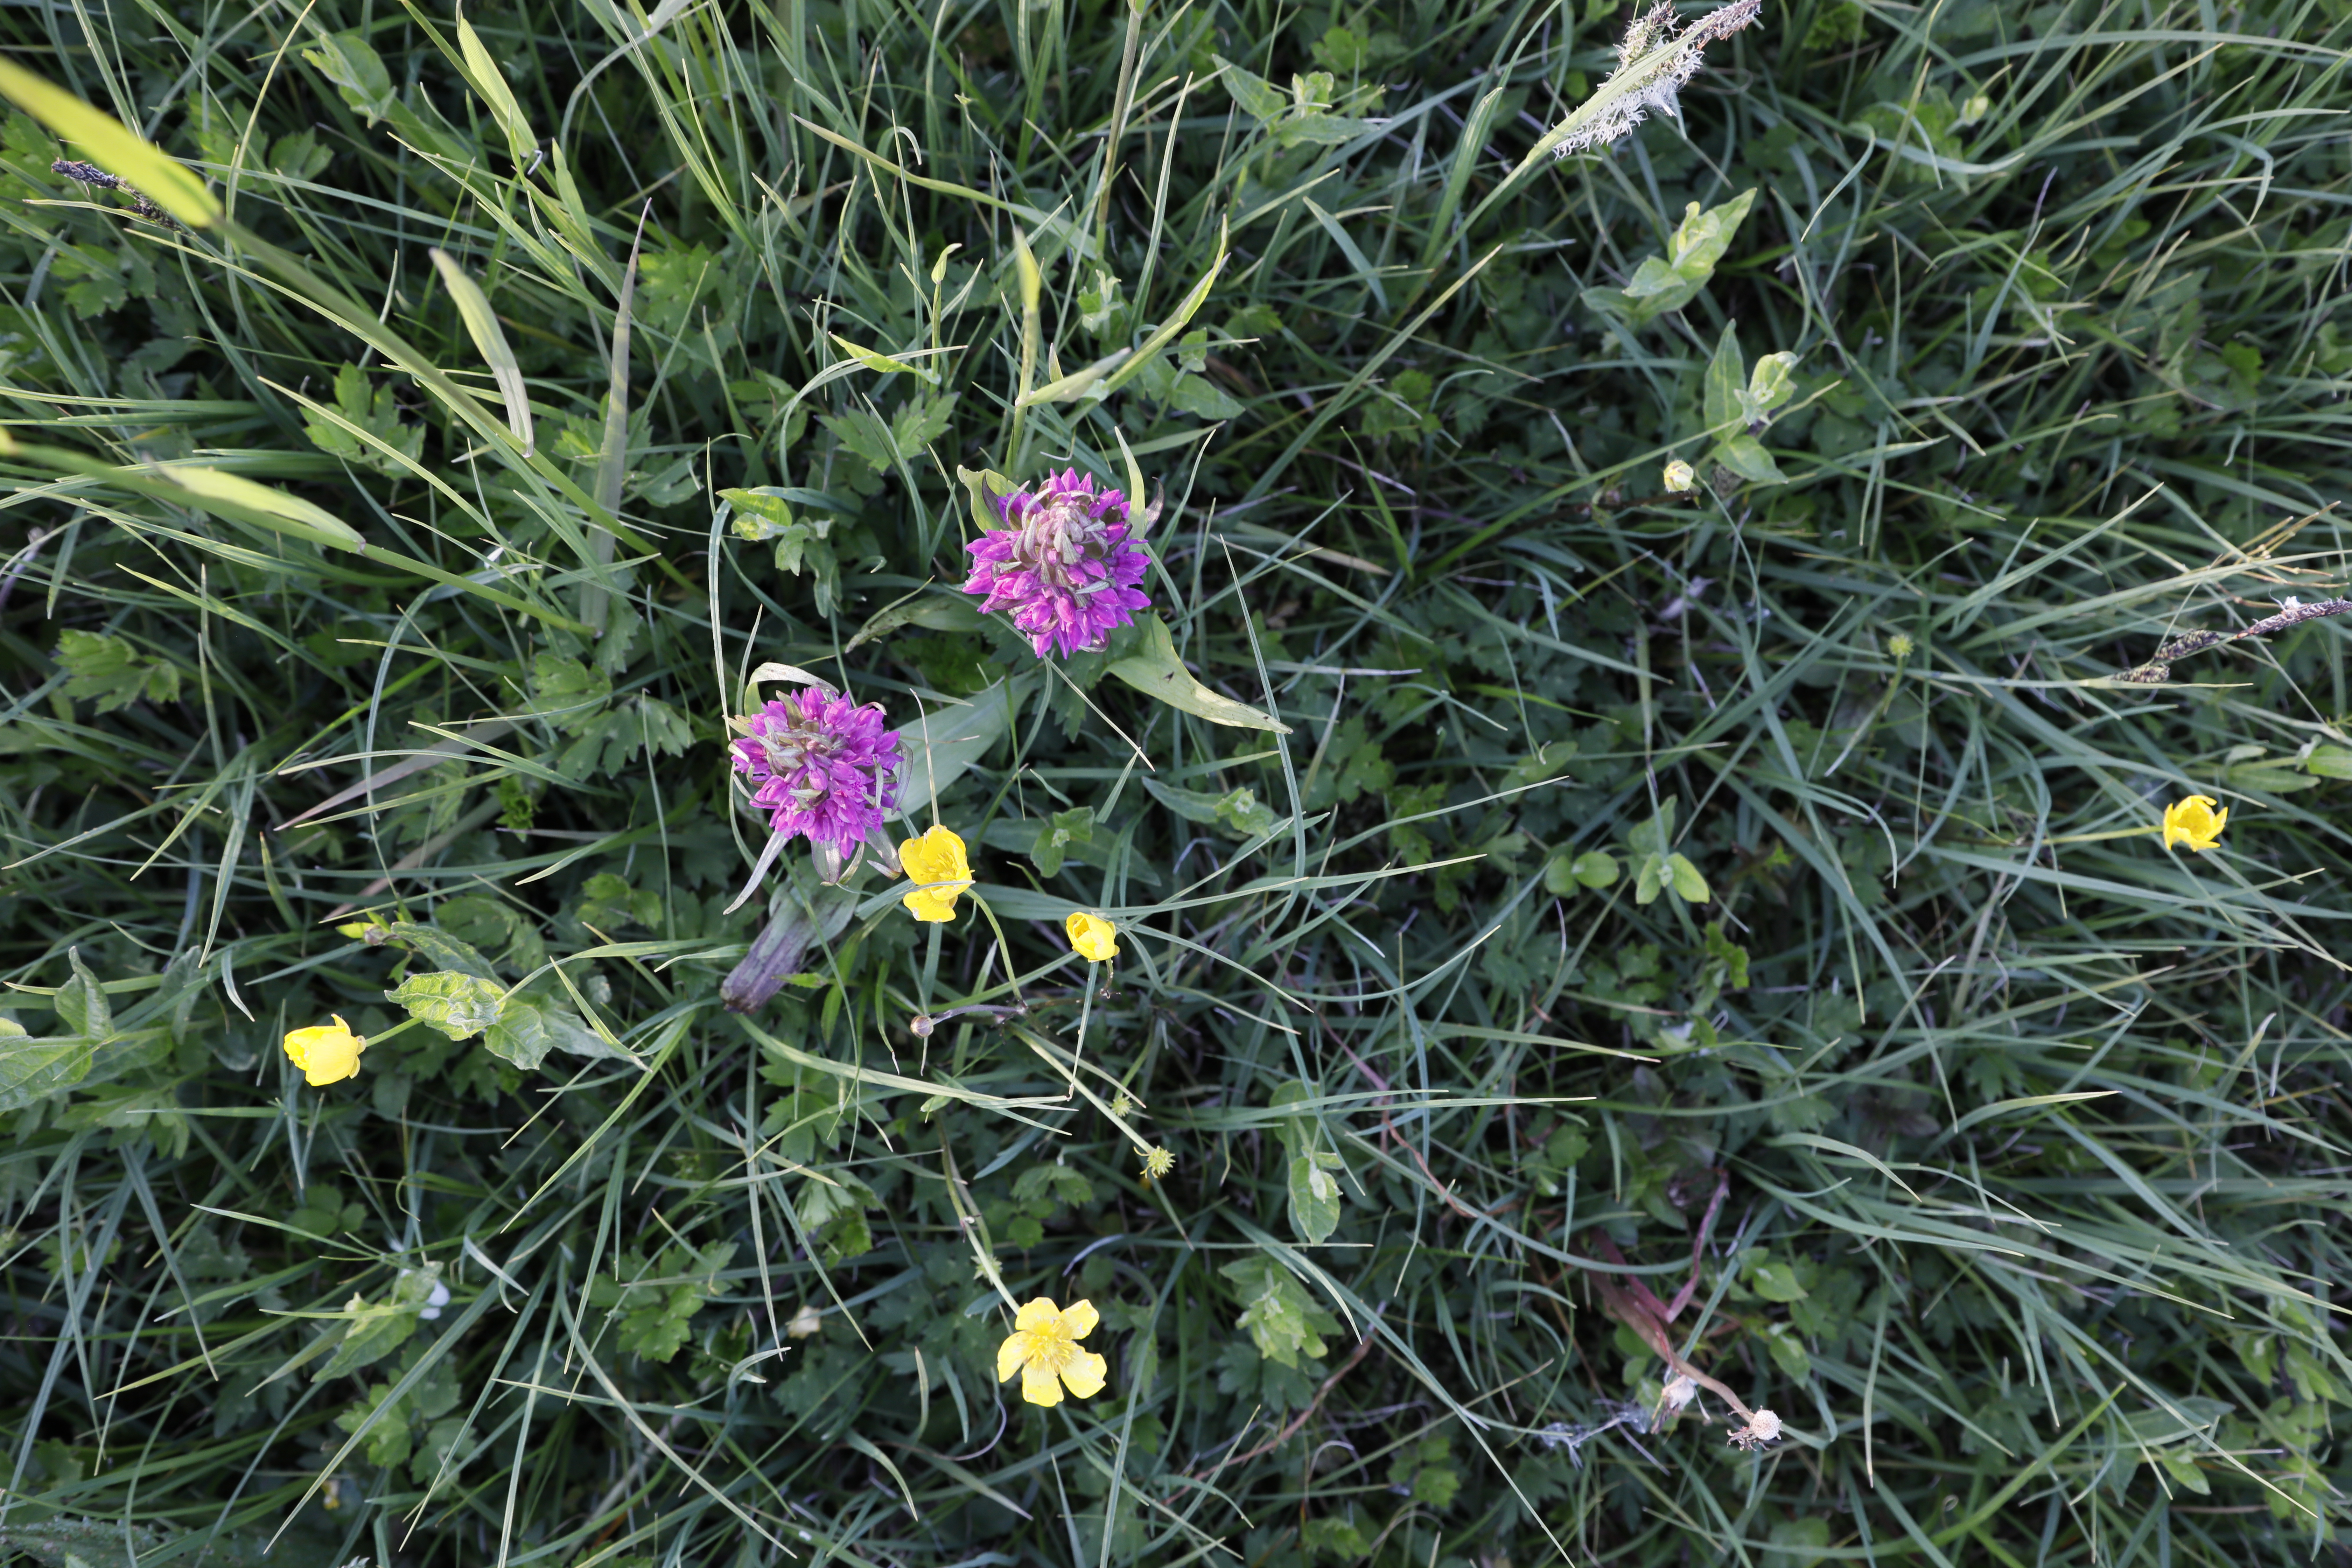
Plant species: Buttercup * (aggregate), Dactylorhiza praetermissa